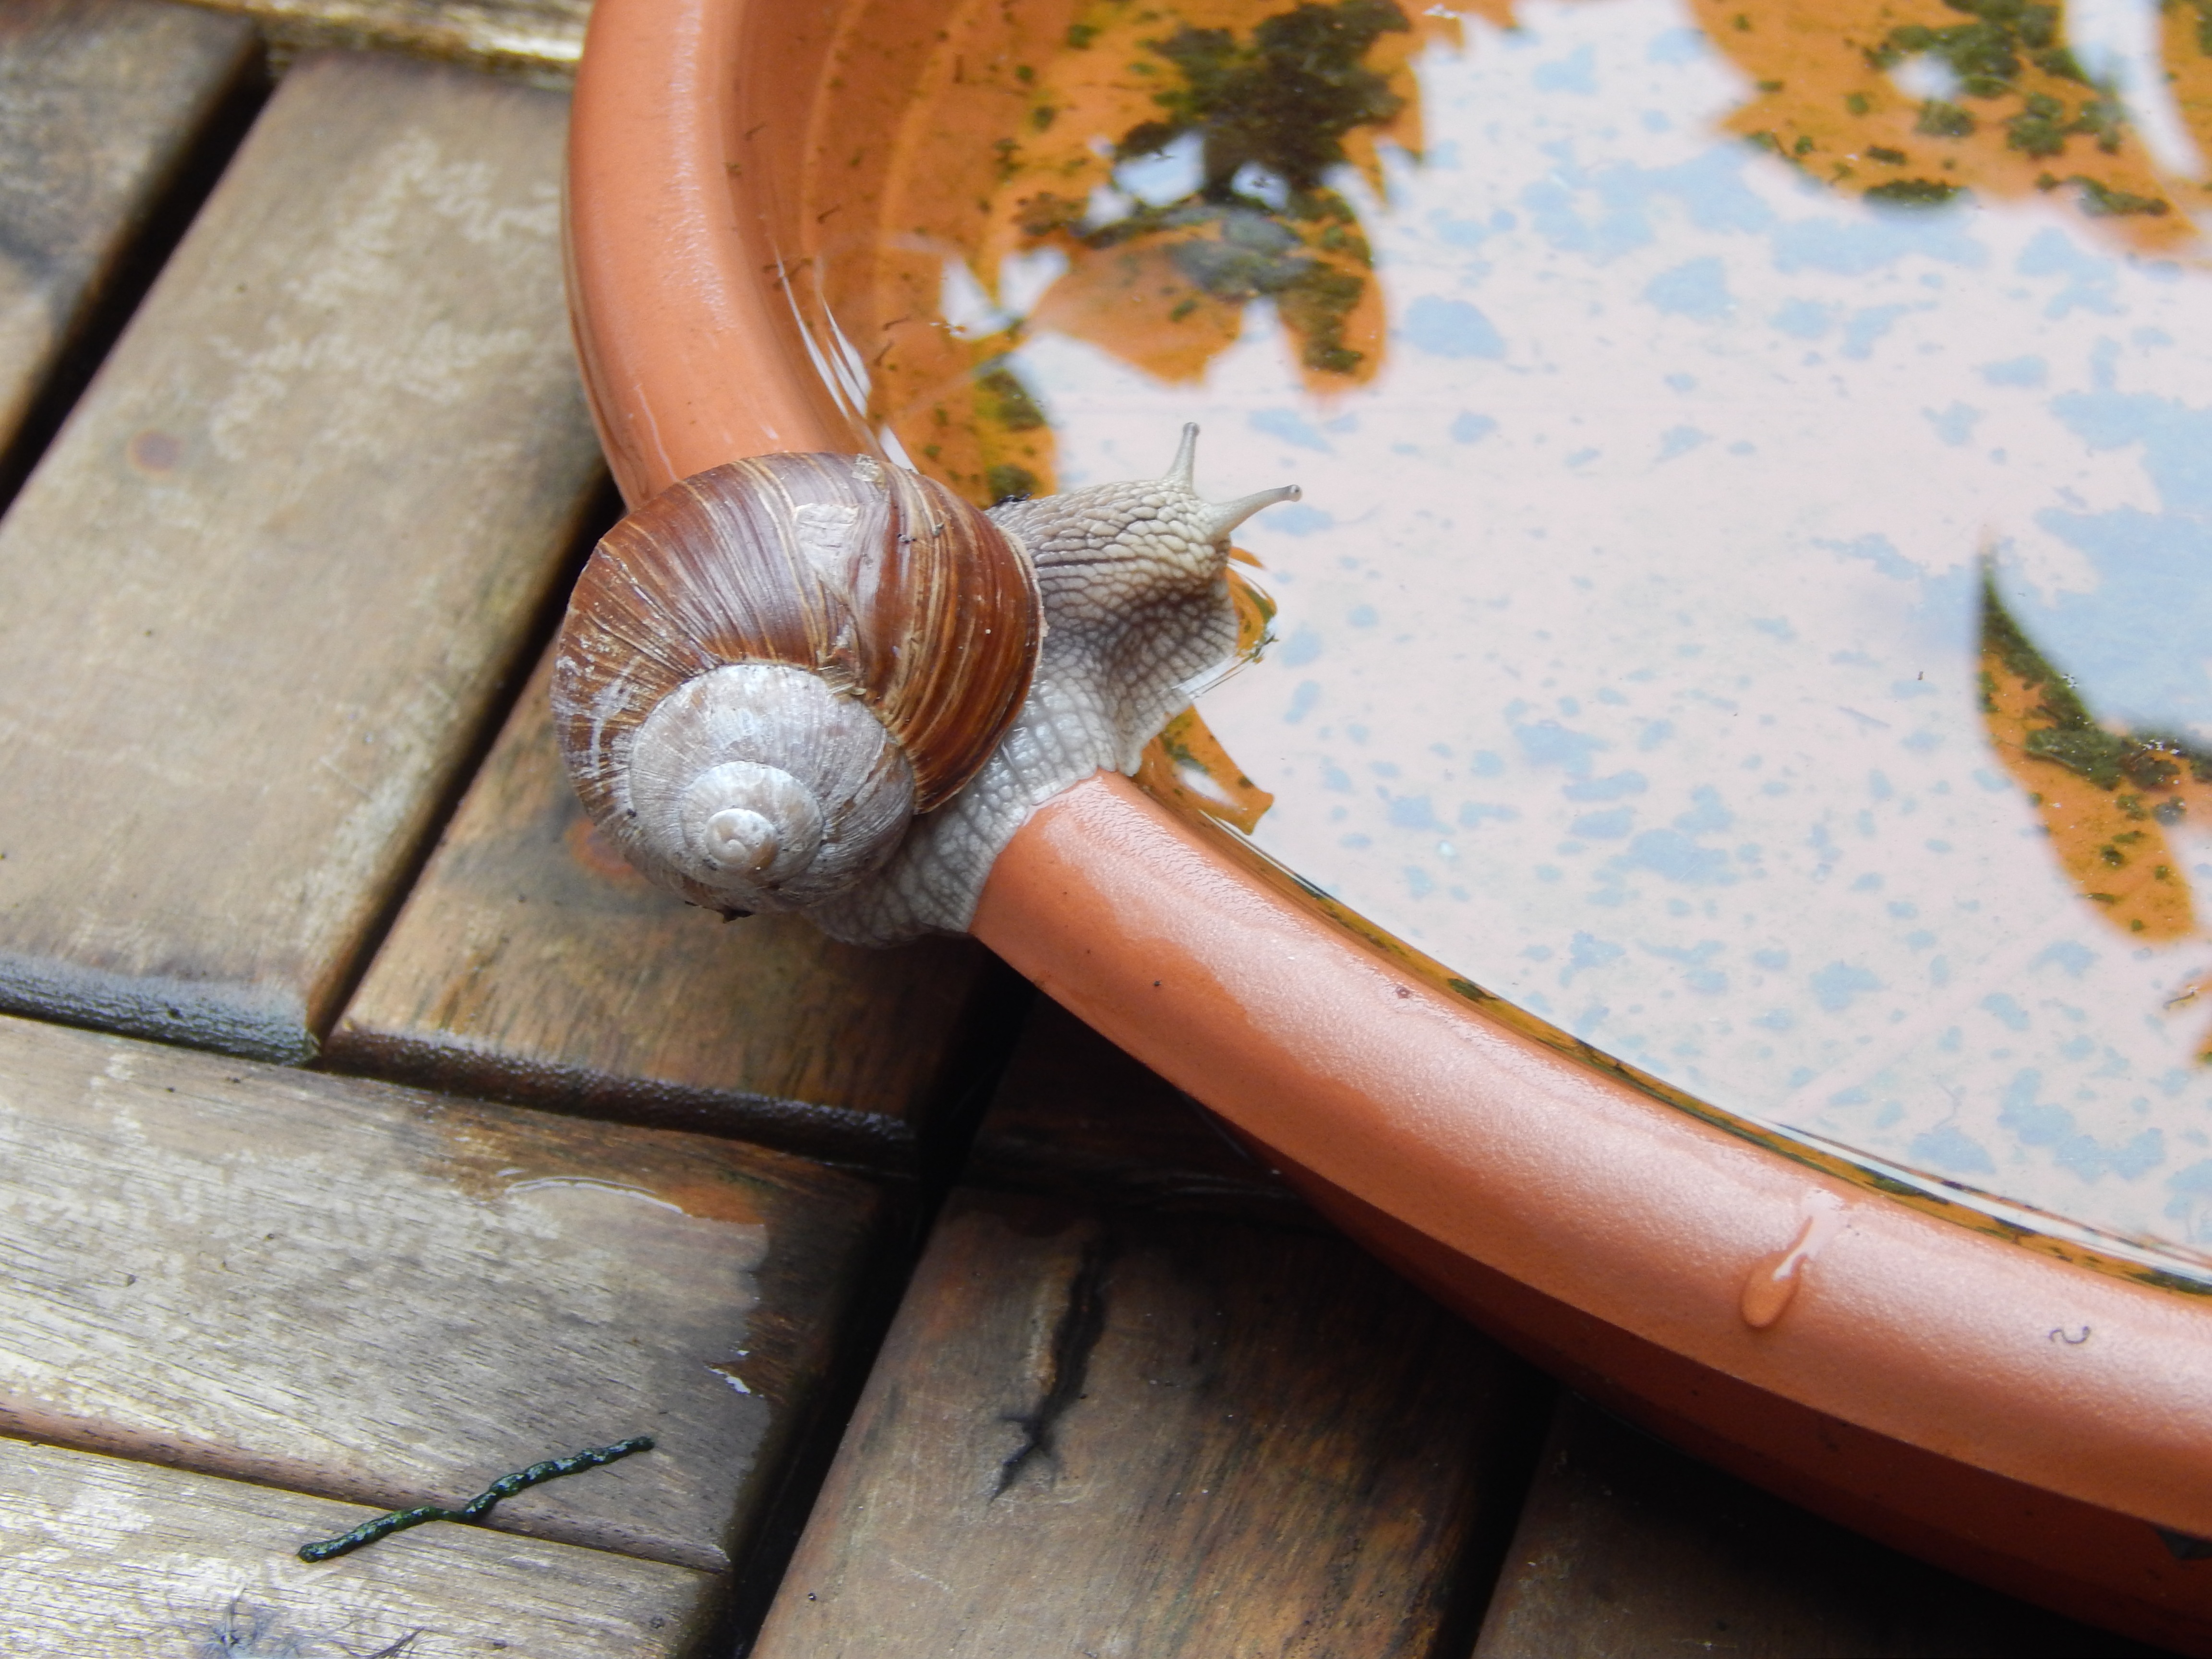
water, nature, wood, vineyard, animal, horn, drink, reptile, close, shell, mollusk, crawl, snail, drinking, thirst, carving, will, of course, target, slowly, on the water